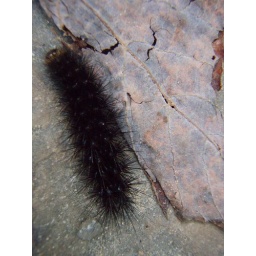
This little guy was valiantly walking up the trail at the rock bridge park, somewhere in Arkansas.